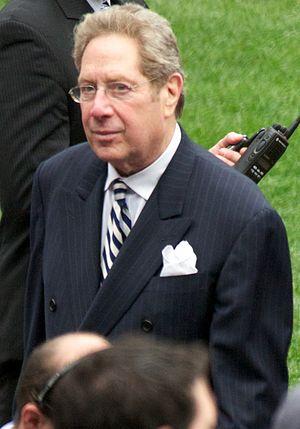
John Sterling, né le 4 juillet 1938, est un commentateur sportif américain. Il est connu pour être à la radio le commentateur des matches de baseball des Yankees de New York depuis 1989. Il anime également l'émission historique Yankees Classics sur la chaîne YES Network.